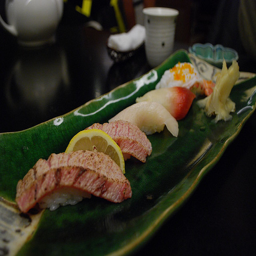
A green tray filled with lots of meat and veggies.
Food in a long dish on a table
A plate of very healthy food is seen on a rectangular plate.
A plate has meat and vegetables from sushi restaurant.
A long green plate with cuts of raw fish.